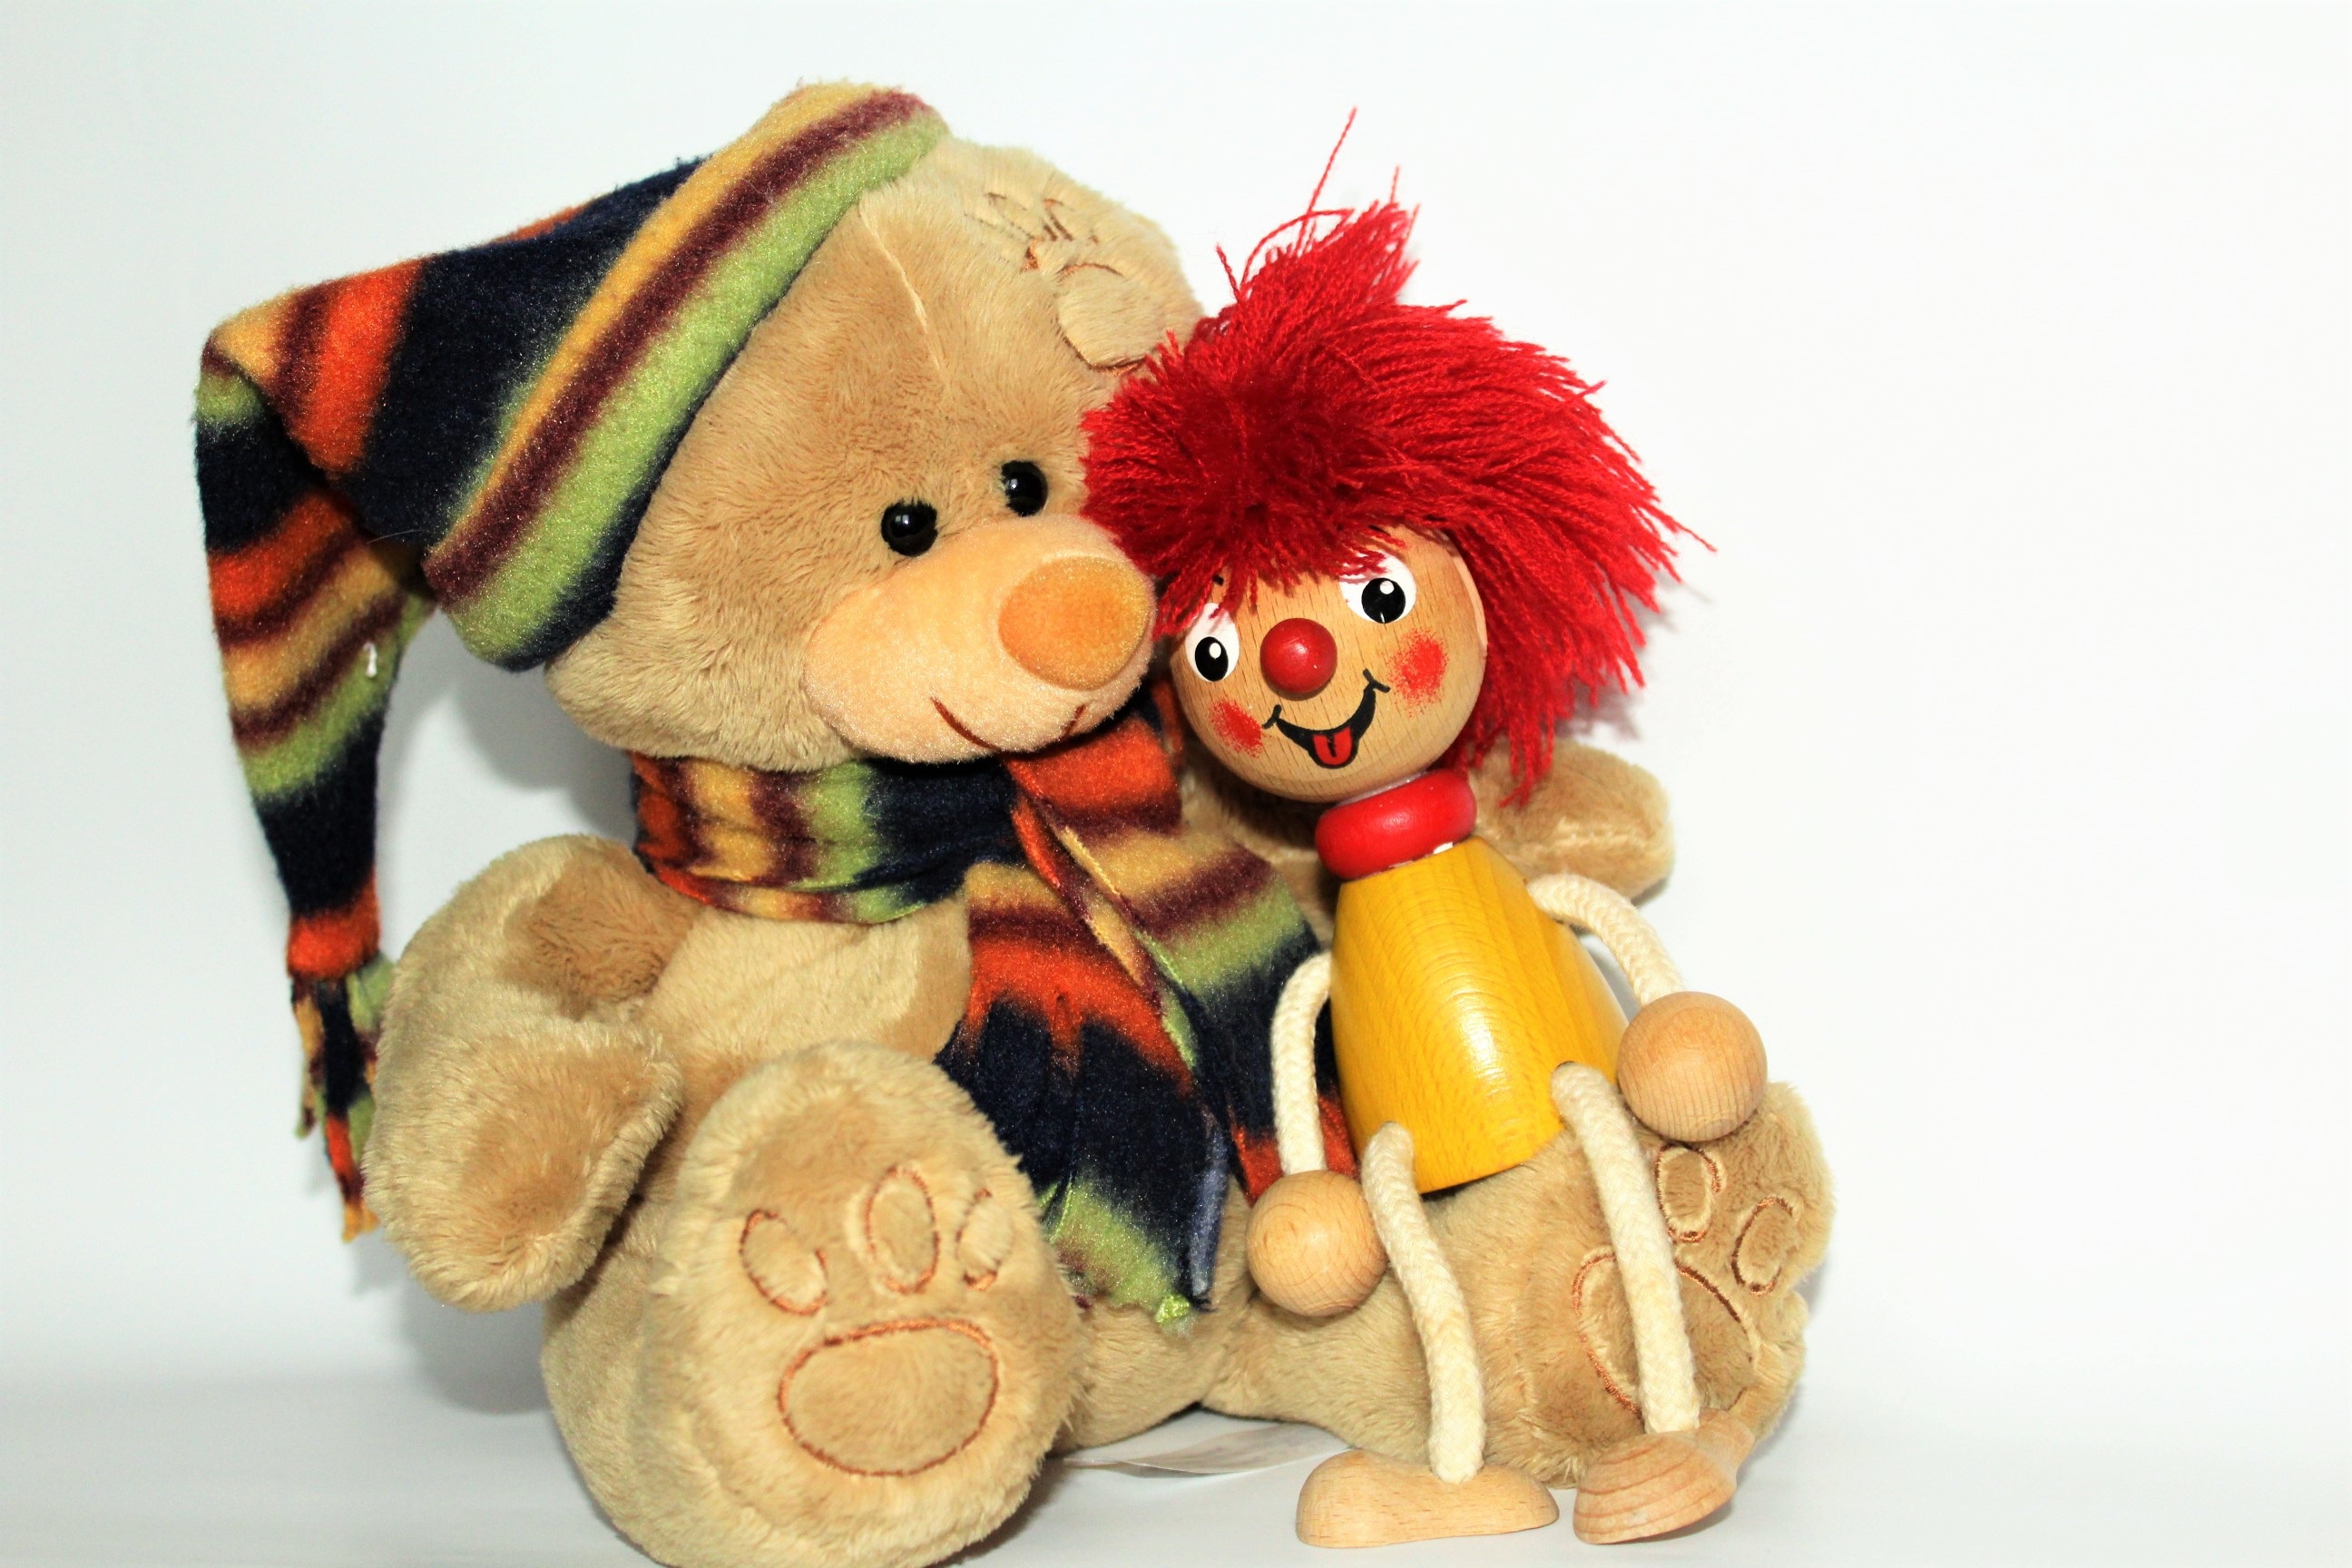
love, friendship, toy, material, teddy bear, christmas decoration, textile, friends, happy, plush, teddy, smooch, stuffed toy, pumuckl